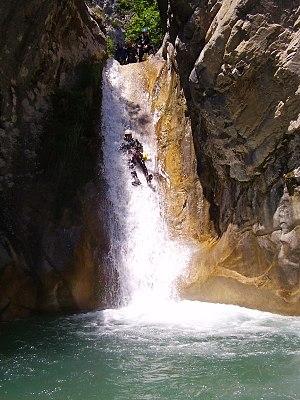
Le canyonisme, ou canyoning ou descente de canyon, est un sport de pleine nature apparenté à la spéléologie, à la randonnée pédestre, à l'escalade et à l'alpinisme d'une part, et aux sports d'eaux vives d'autre part. Il consiste à progresser dans le lit de cours d'eau dont le débit va de faible à important, dans des portions où ceux-ci cheminent dans des gorges ou des ravins étroits, avec des cascades de hauteurs variées.